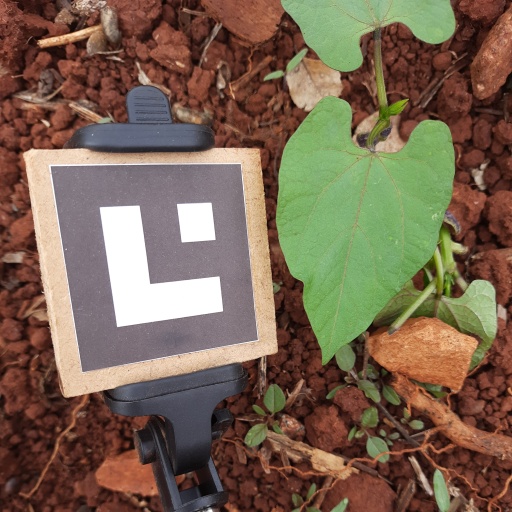
Observations: wavy surface, no eating holes, under shade